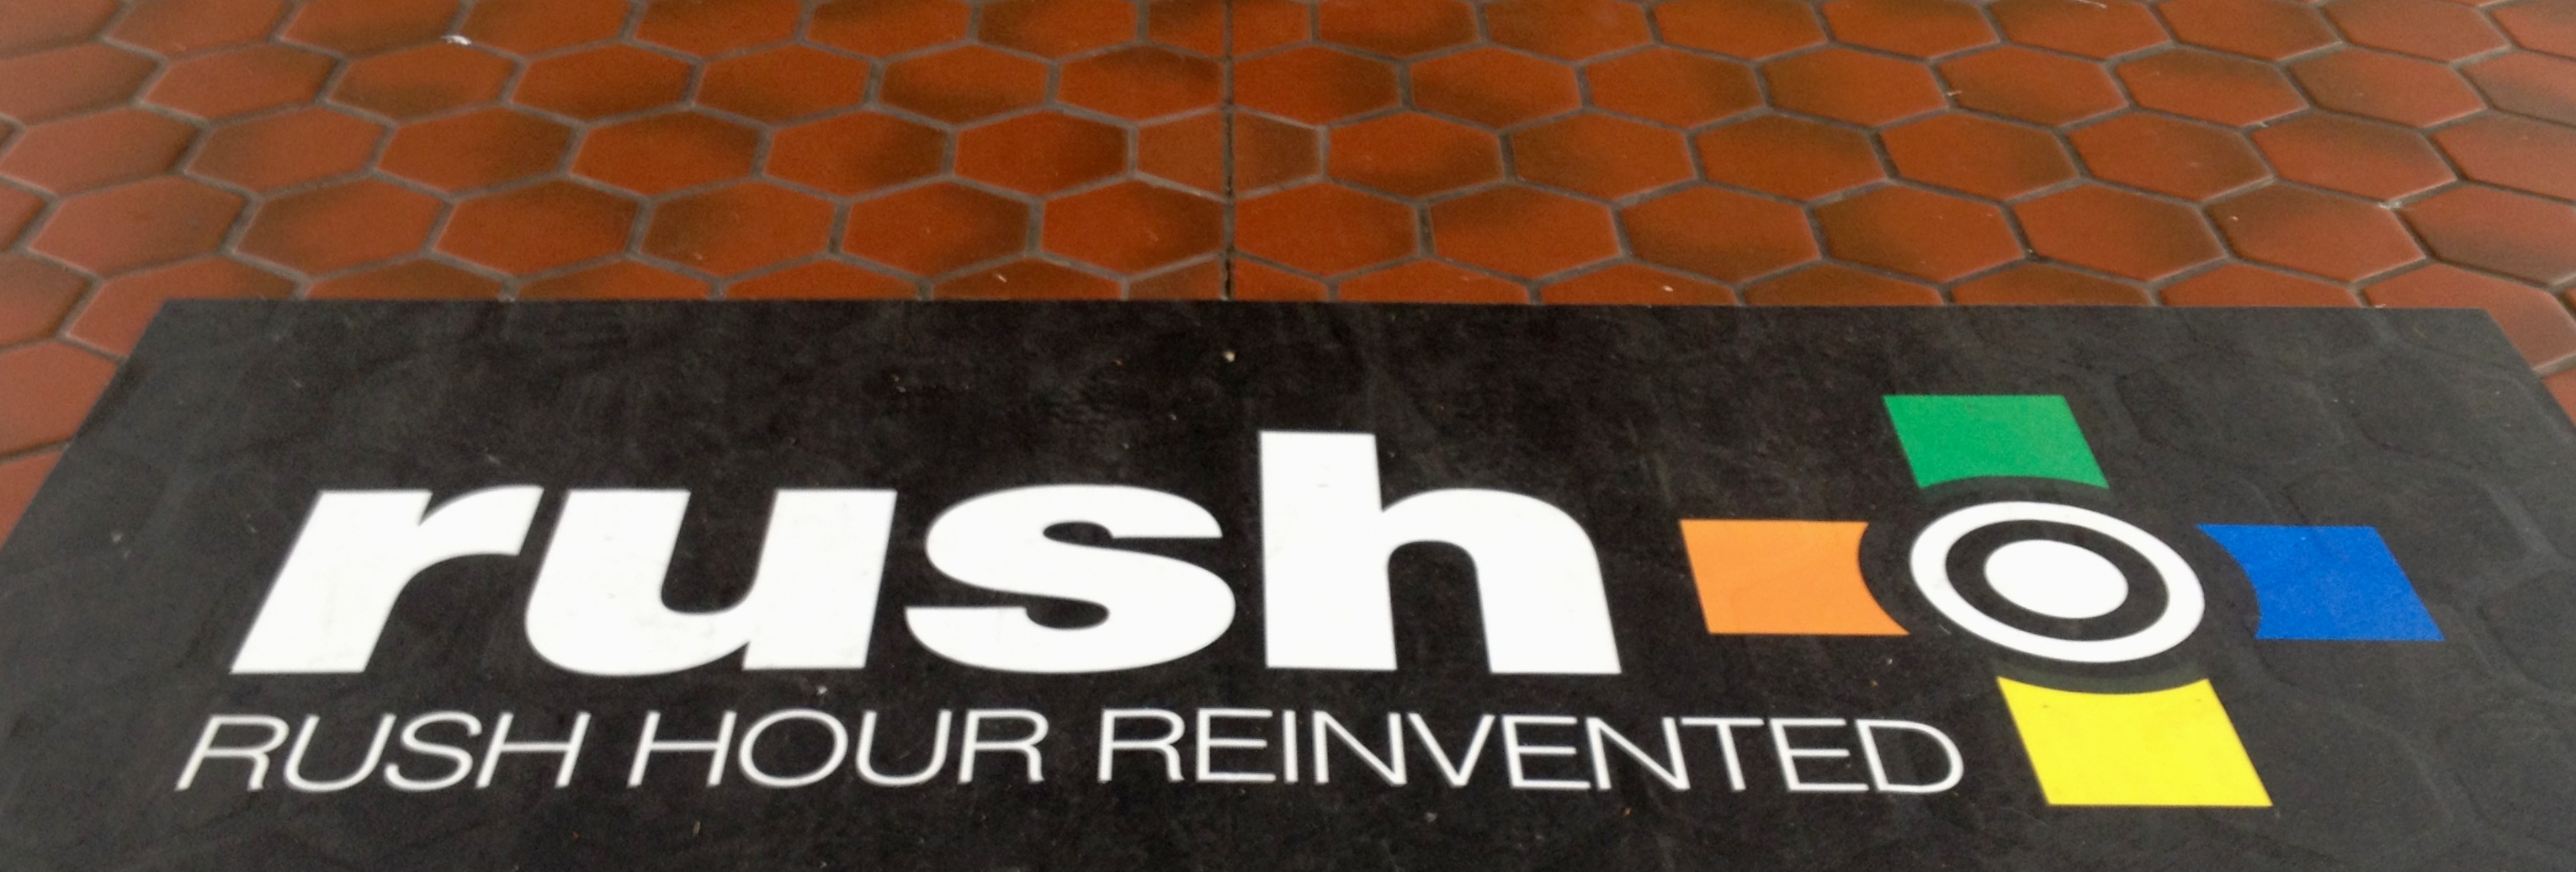
floor, brand, font, design, text, flooring